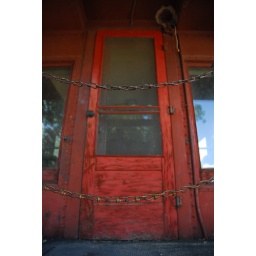
This was the door to a train abandoned in Nevada CIty, Montana.